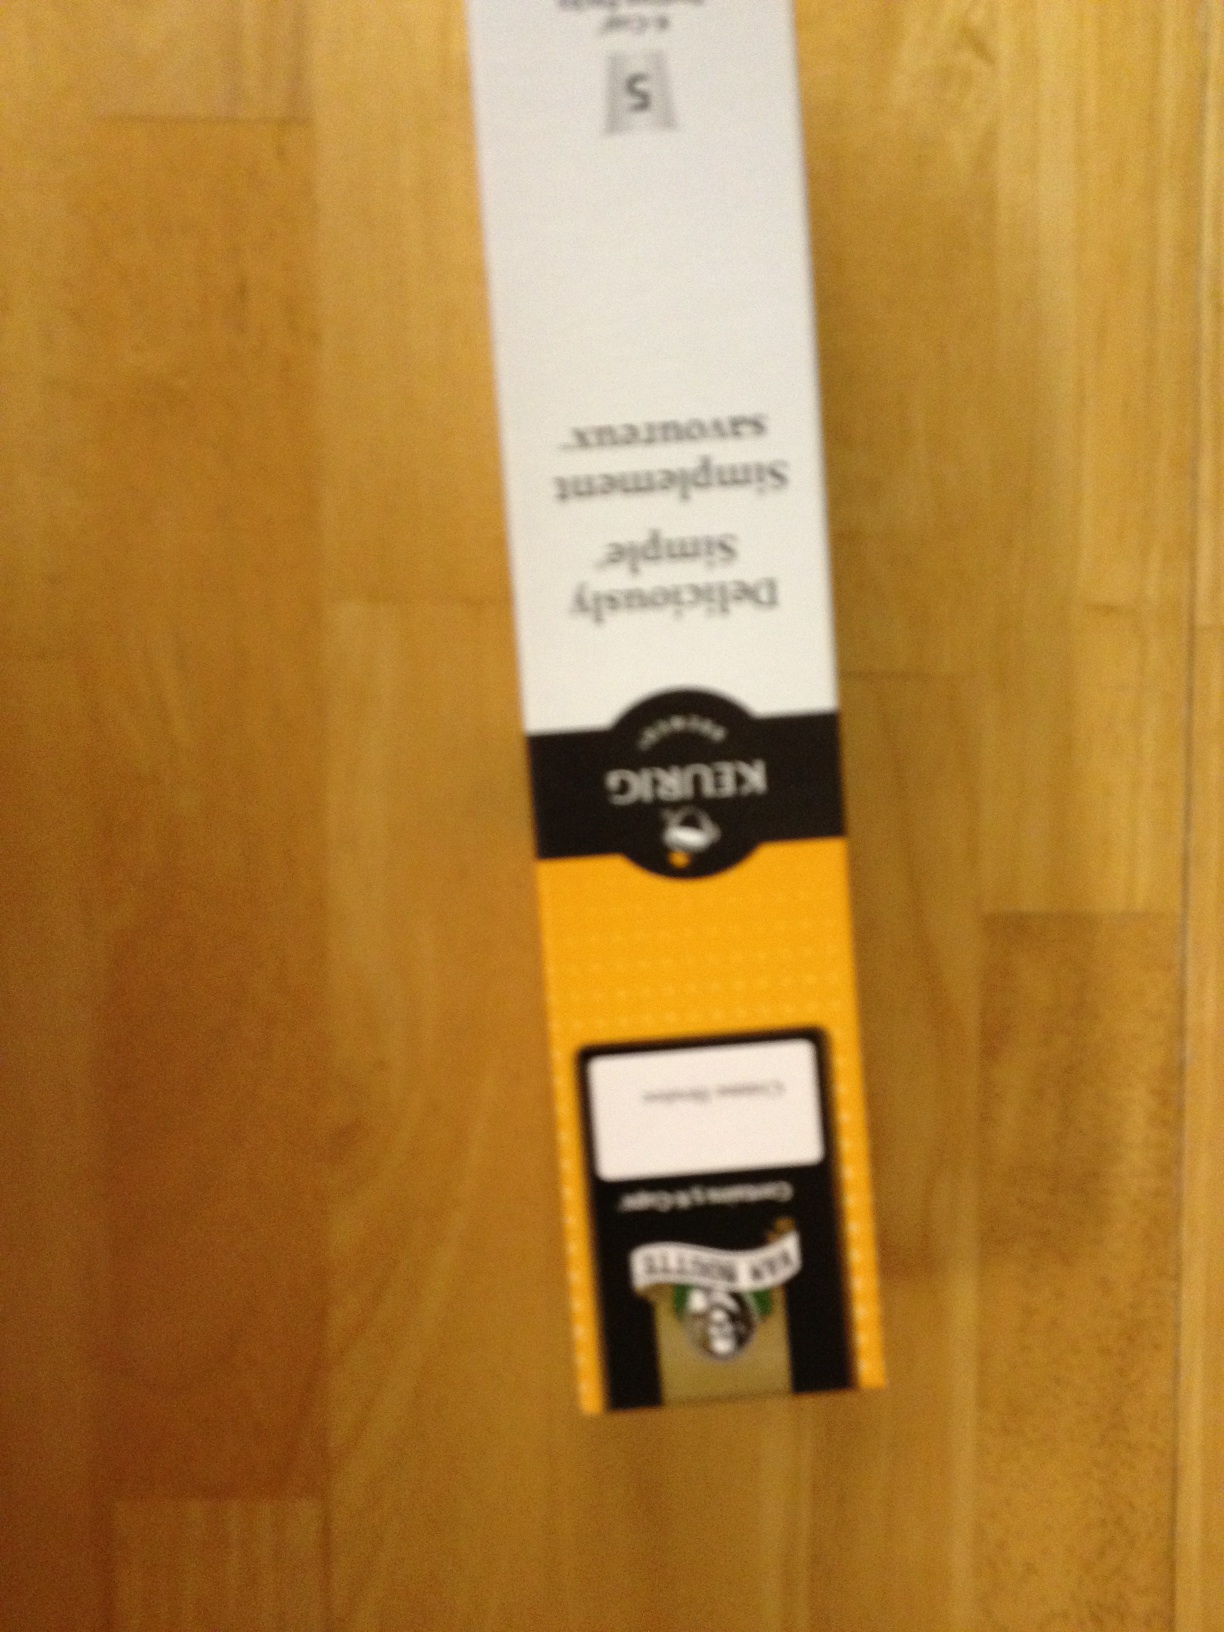Question: What flavor is this?
Answer: unanswerable